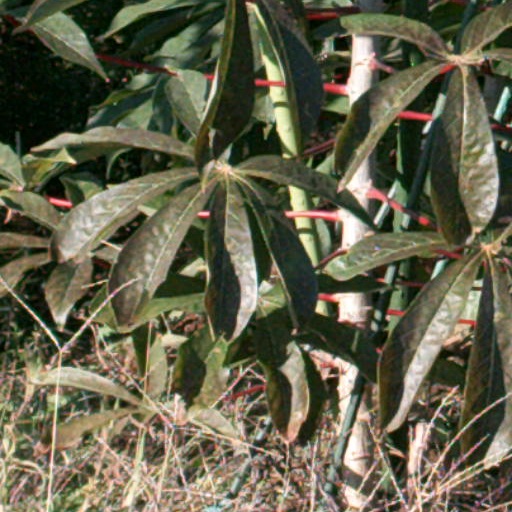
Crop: cassava